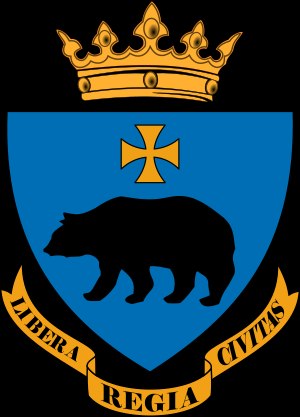
Przemysl
Przemyśls våbenskjold
Przemyśl er en by i det sydøstlige Polen med 67.847 indbyggere. Przemyśl fik bystatus i 1389 men var allerede kendt som by i 981.